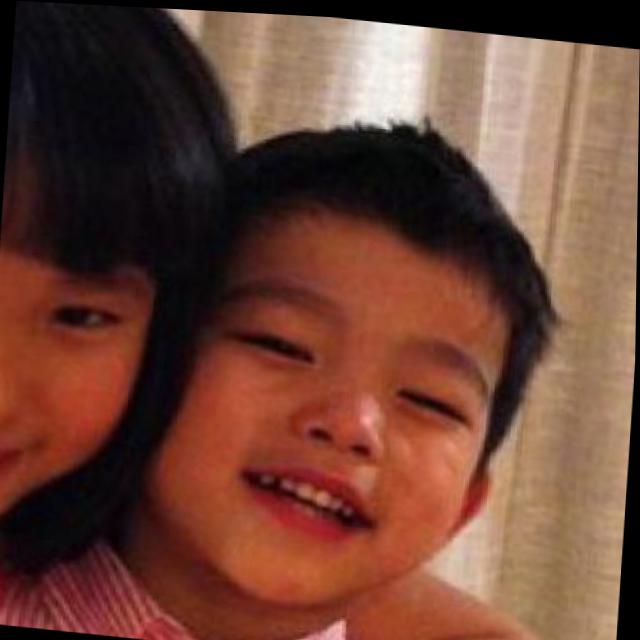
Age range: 0-12